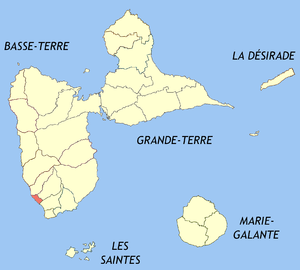
Basse-Terre
Basse-Terres placering i Frankrig
Basse-Terre er en mindre fransk provinsby. Den er hovedsæde i departementet Guadeloupe.